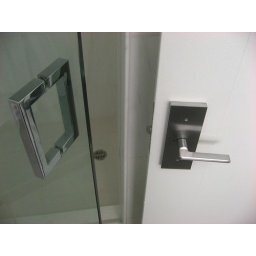
Pretty much everything within the walls are new in the Modern units, including the door handles.